Olive baboon

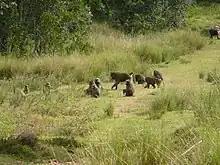
Troop in Kenya

A female often forms a long-lasting social relationship with a male in her troop, known as a "friendship". These nonsexual affiliative friendships benefit both the male and female. Males benefit from these relationships because they are usually formed soon after he immigrates into a new group, and helps the male integrate into the group more easily. He could also potentially end up mating with his female friend in the future. Females gain protection from threats to themselves and their infants (if they have any). Males occasionally "baby-sit" for their female friends, so she can feed and forage freely without the burden of having to carry or watch the infant. Sexually receptive females and newly immigrated males can form such friendships. These relationships are sometimes enduring and the pair grooms and remains close to each other. They also travel, forage, sleep, and raise infants together, as well as fight together against aggressive conspecifics.